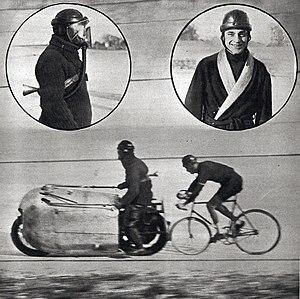
1er novembre 1925, le cycliste Jean Brunier atteint 120,958 km en 1 heure sur l'autodrome de Linas-Montlhéry, derrière moto (WR sur terrain plat et derrière abri
Jean Brunier est un coureur cycliste français. Il a été champion de France sur route amateur en 1921, professionnel en 1922 et de demi-fond en 1927. Il a gagné Paris-Bourges en 1923 et terminé deuxième du Tour des Flandres en 1922. Le 1ᵉʳ novembre 1925, Jean Brunier atteint 120,958 km/h sur l'autodrome de Linas-Montlhéry, derrière une moto. C'est la seconde fois qu'il battait ce record de vitesse à bicyclette sur terrain plat et derrière abri.
Cette page recense les records de vitesse à vélo établis sur le plat, derrière abri.